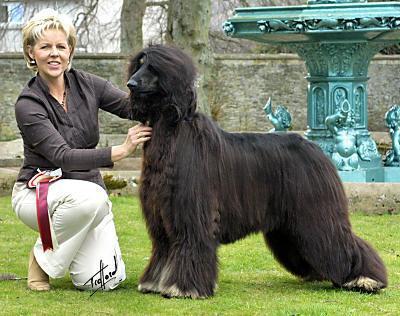
Afghan_hound